Saadhanai

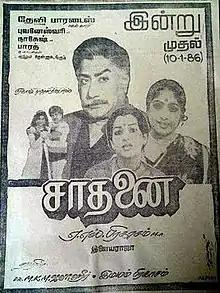
Theatrical release poster

Saadhanai is a 1986 Indian Tamil-language drama film directed by A. S. Prakasam. The film stars Sivaji Ganesan, his son Prabhu, K. R. Vijaya and Nalini. It was released on 10 January 1986.